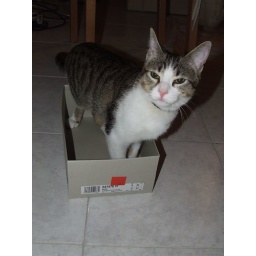
Tiamat in the shoes box